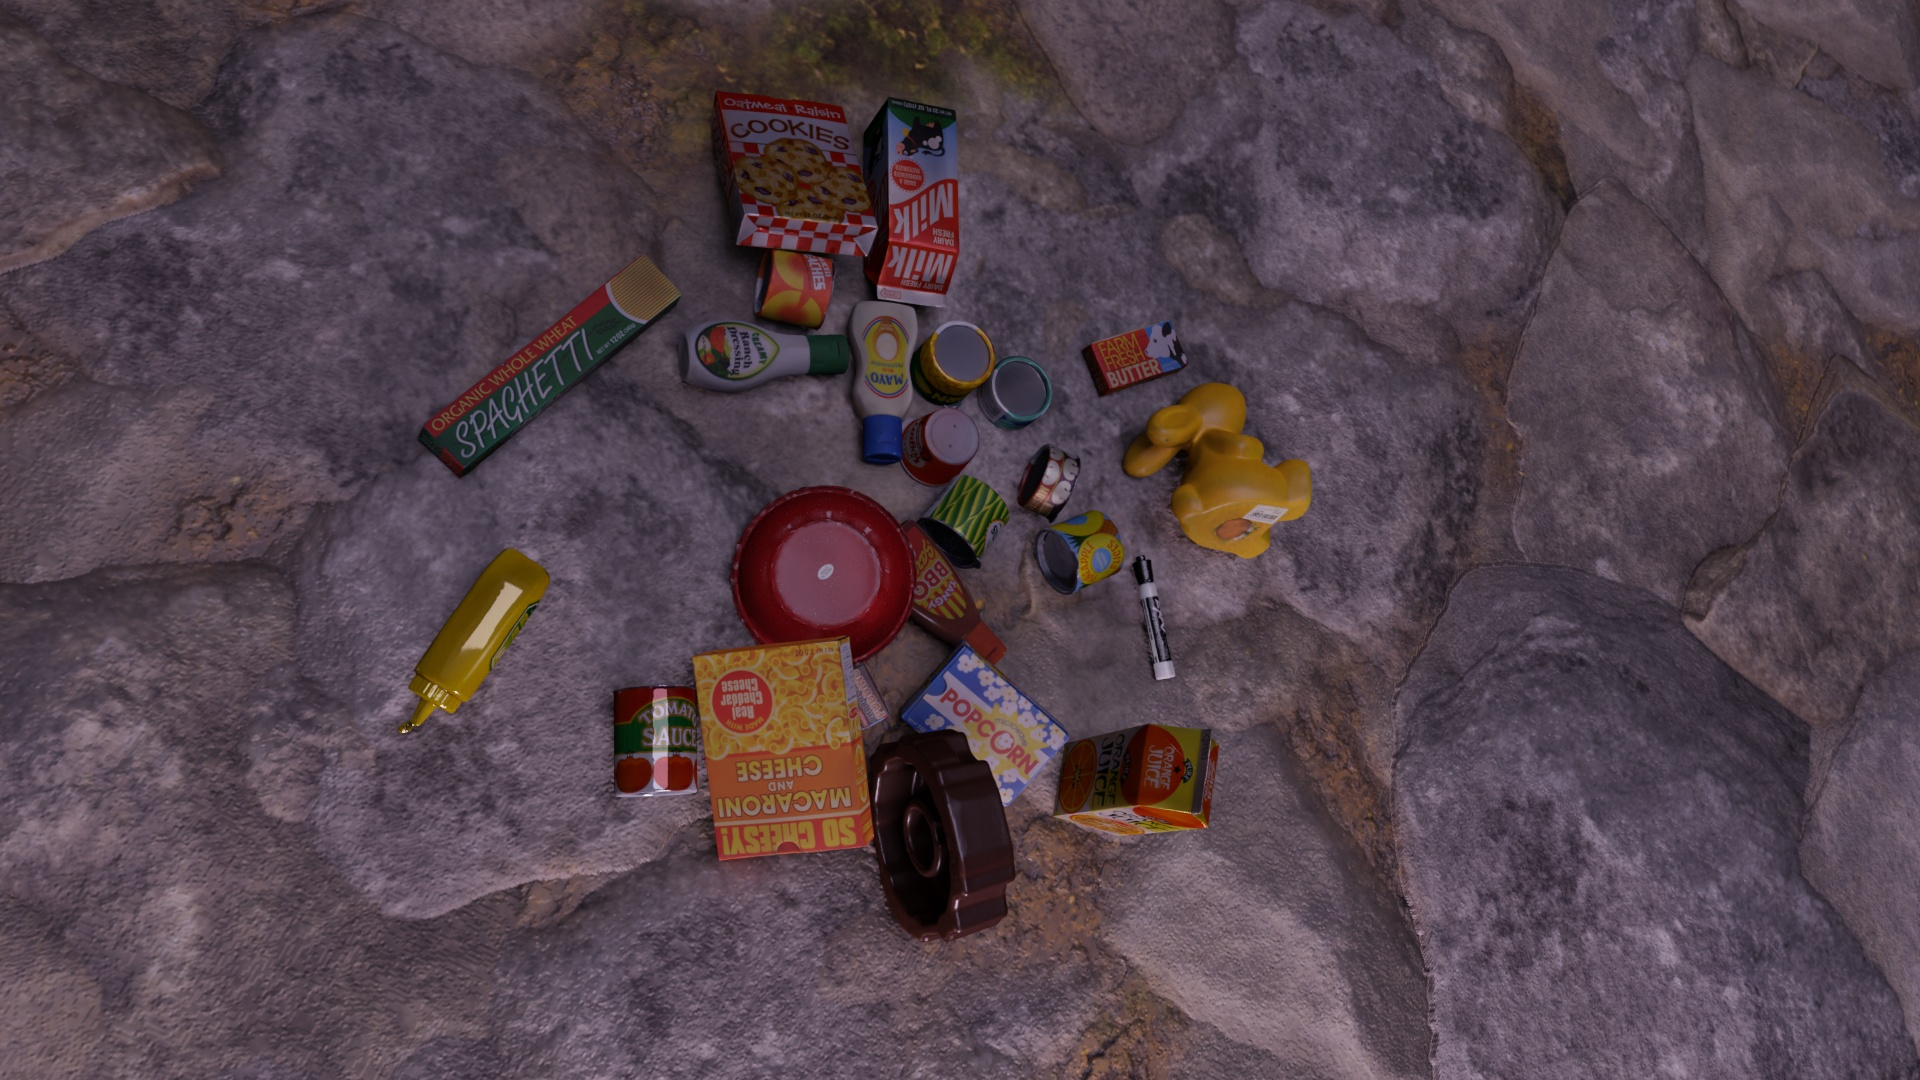
Question:
What are the eight normalized (x, y) image coordinates between 0 and 1 for the cuboid corners of the cylindrical can of green beans? Your answer should be a list of normalized (x, y) image coordinates between 0 and 1 with bottom face first then top face, all counter-clockwise.
Answer: [(0.490104, 0.450926), (0.520312, 0.49537), (0.533333, 0.475), (0.502083, 0.428704), (0.471875, 0.491667), (0.502604, 0.536111), (0.515104, 0.517593), (0.482812, 0.47037)]